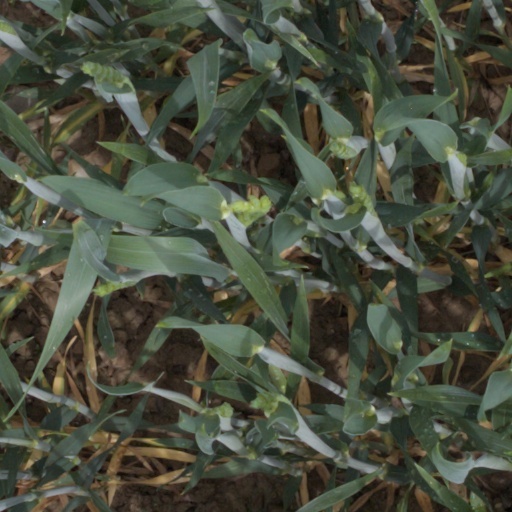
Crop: wheat